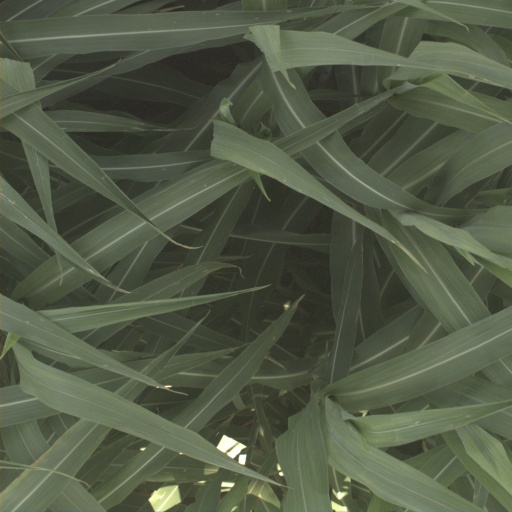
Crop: sorghum